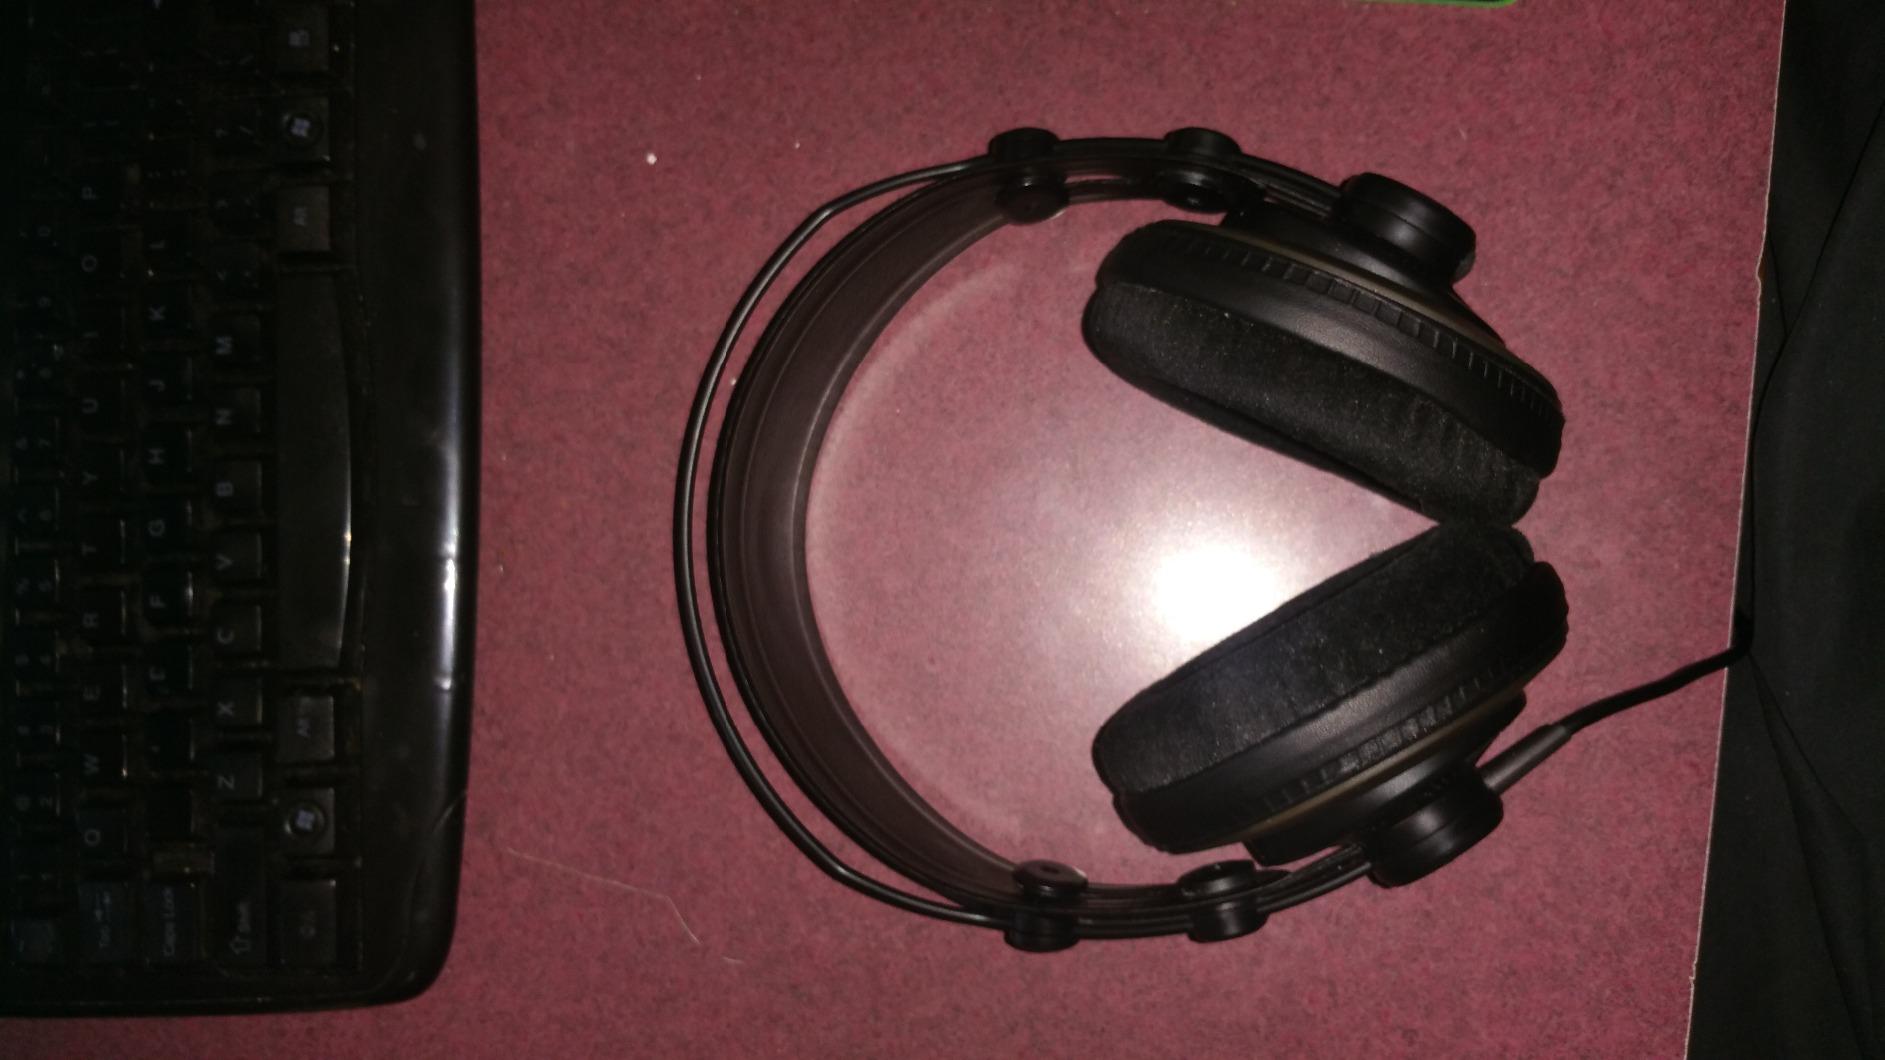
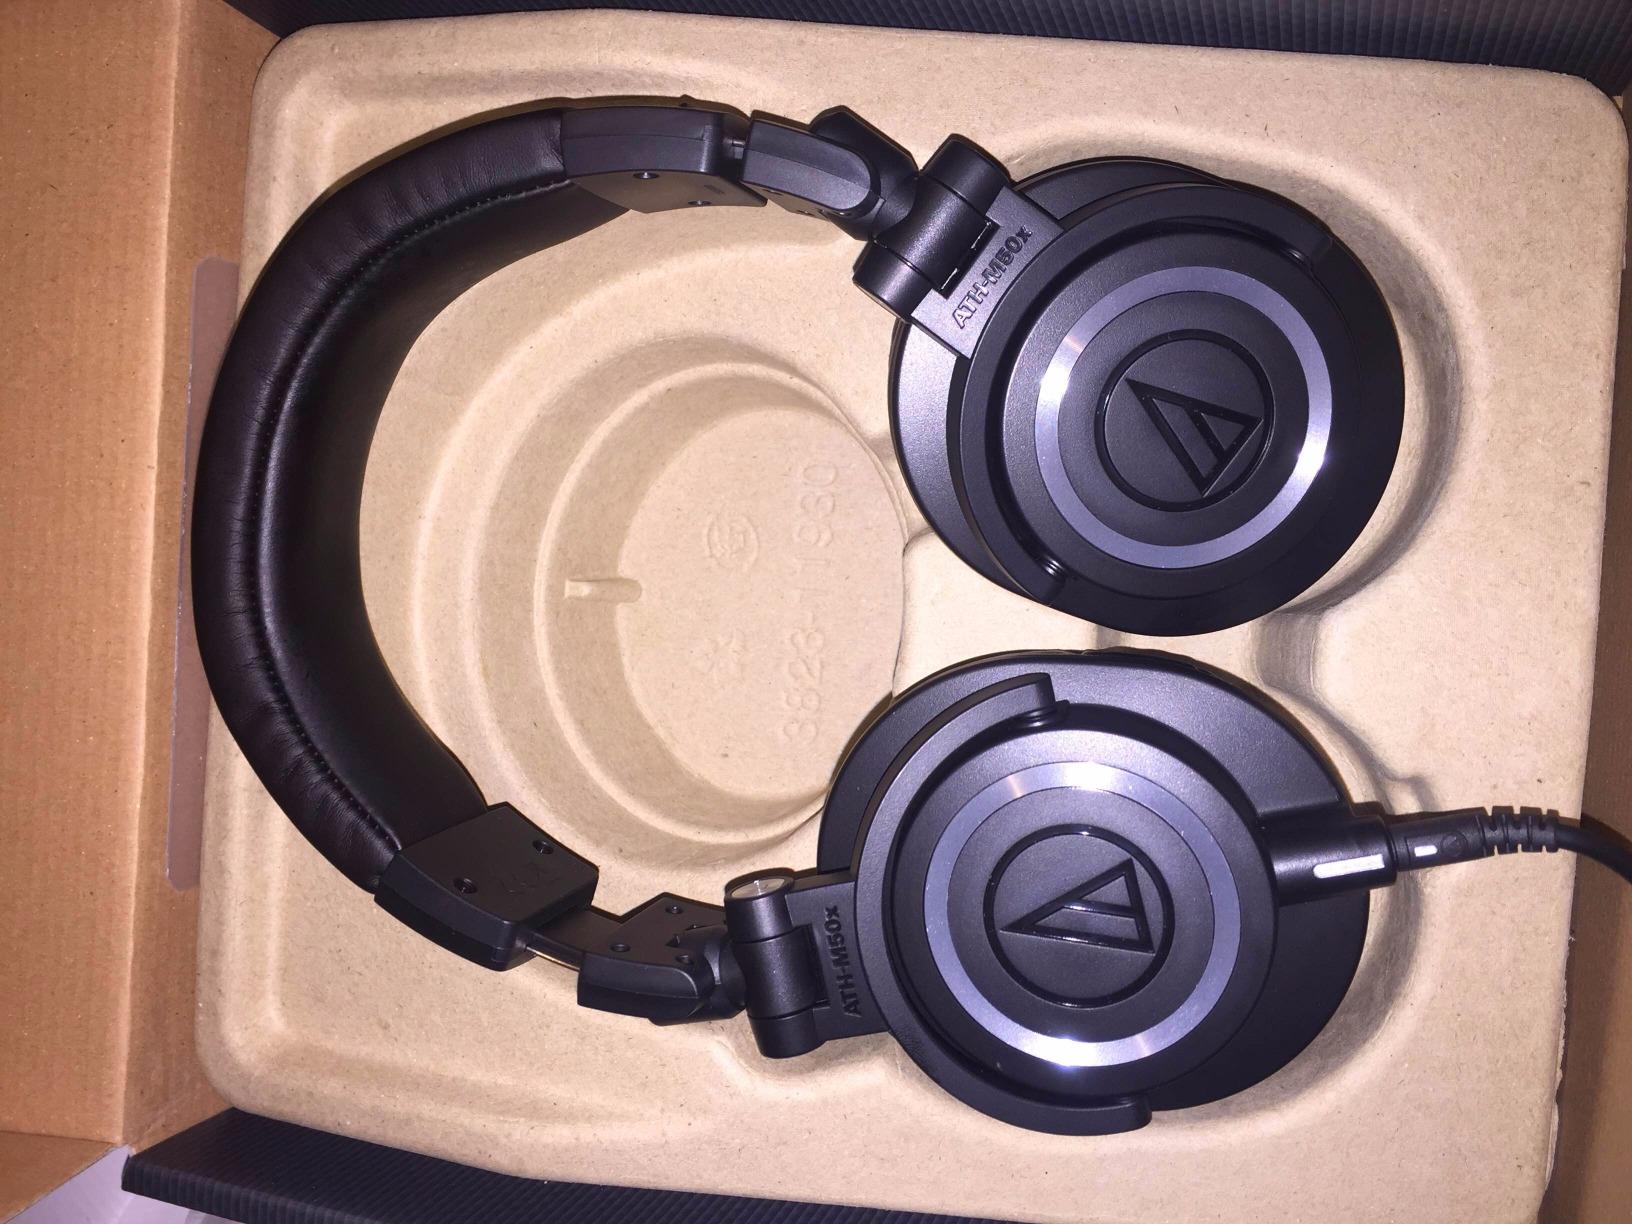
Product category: headphones
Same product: no